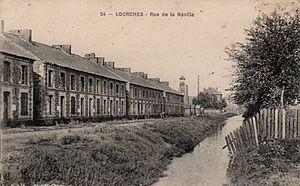
Fosse La Naville de la Compagnie des mines de Douchy, Lourches, Nord, Nord-Pas-de-Calais, France.
La fosse La Naville ou nᵒ 7 de la Compagnie des mines de Douchy est un ancien charbonnage du Bassin minier du Nord-Pas-de-Calais, situé à Lourches. La fonçage commence en 1846 le long de la rivière La Naville. Des corons sont bâtis à proximité de la fosse. La fosse est arrêtée à l'extraction en 1936, elle assure alors l'aérage et le service pour la fosse Schneider.